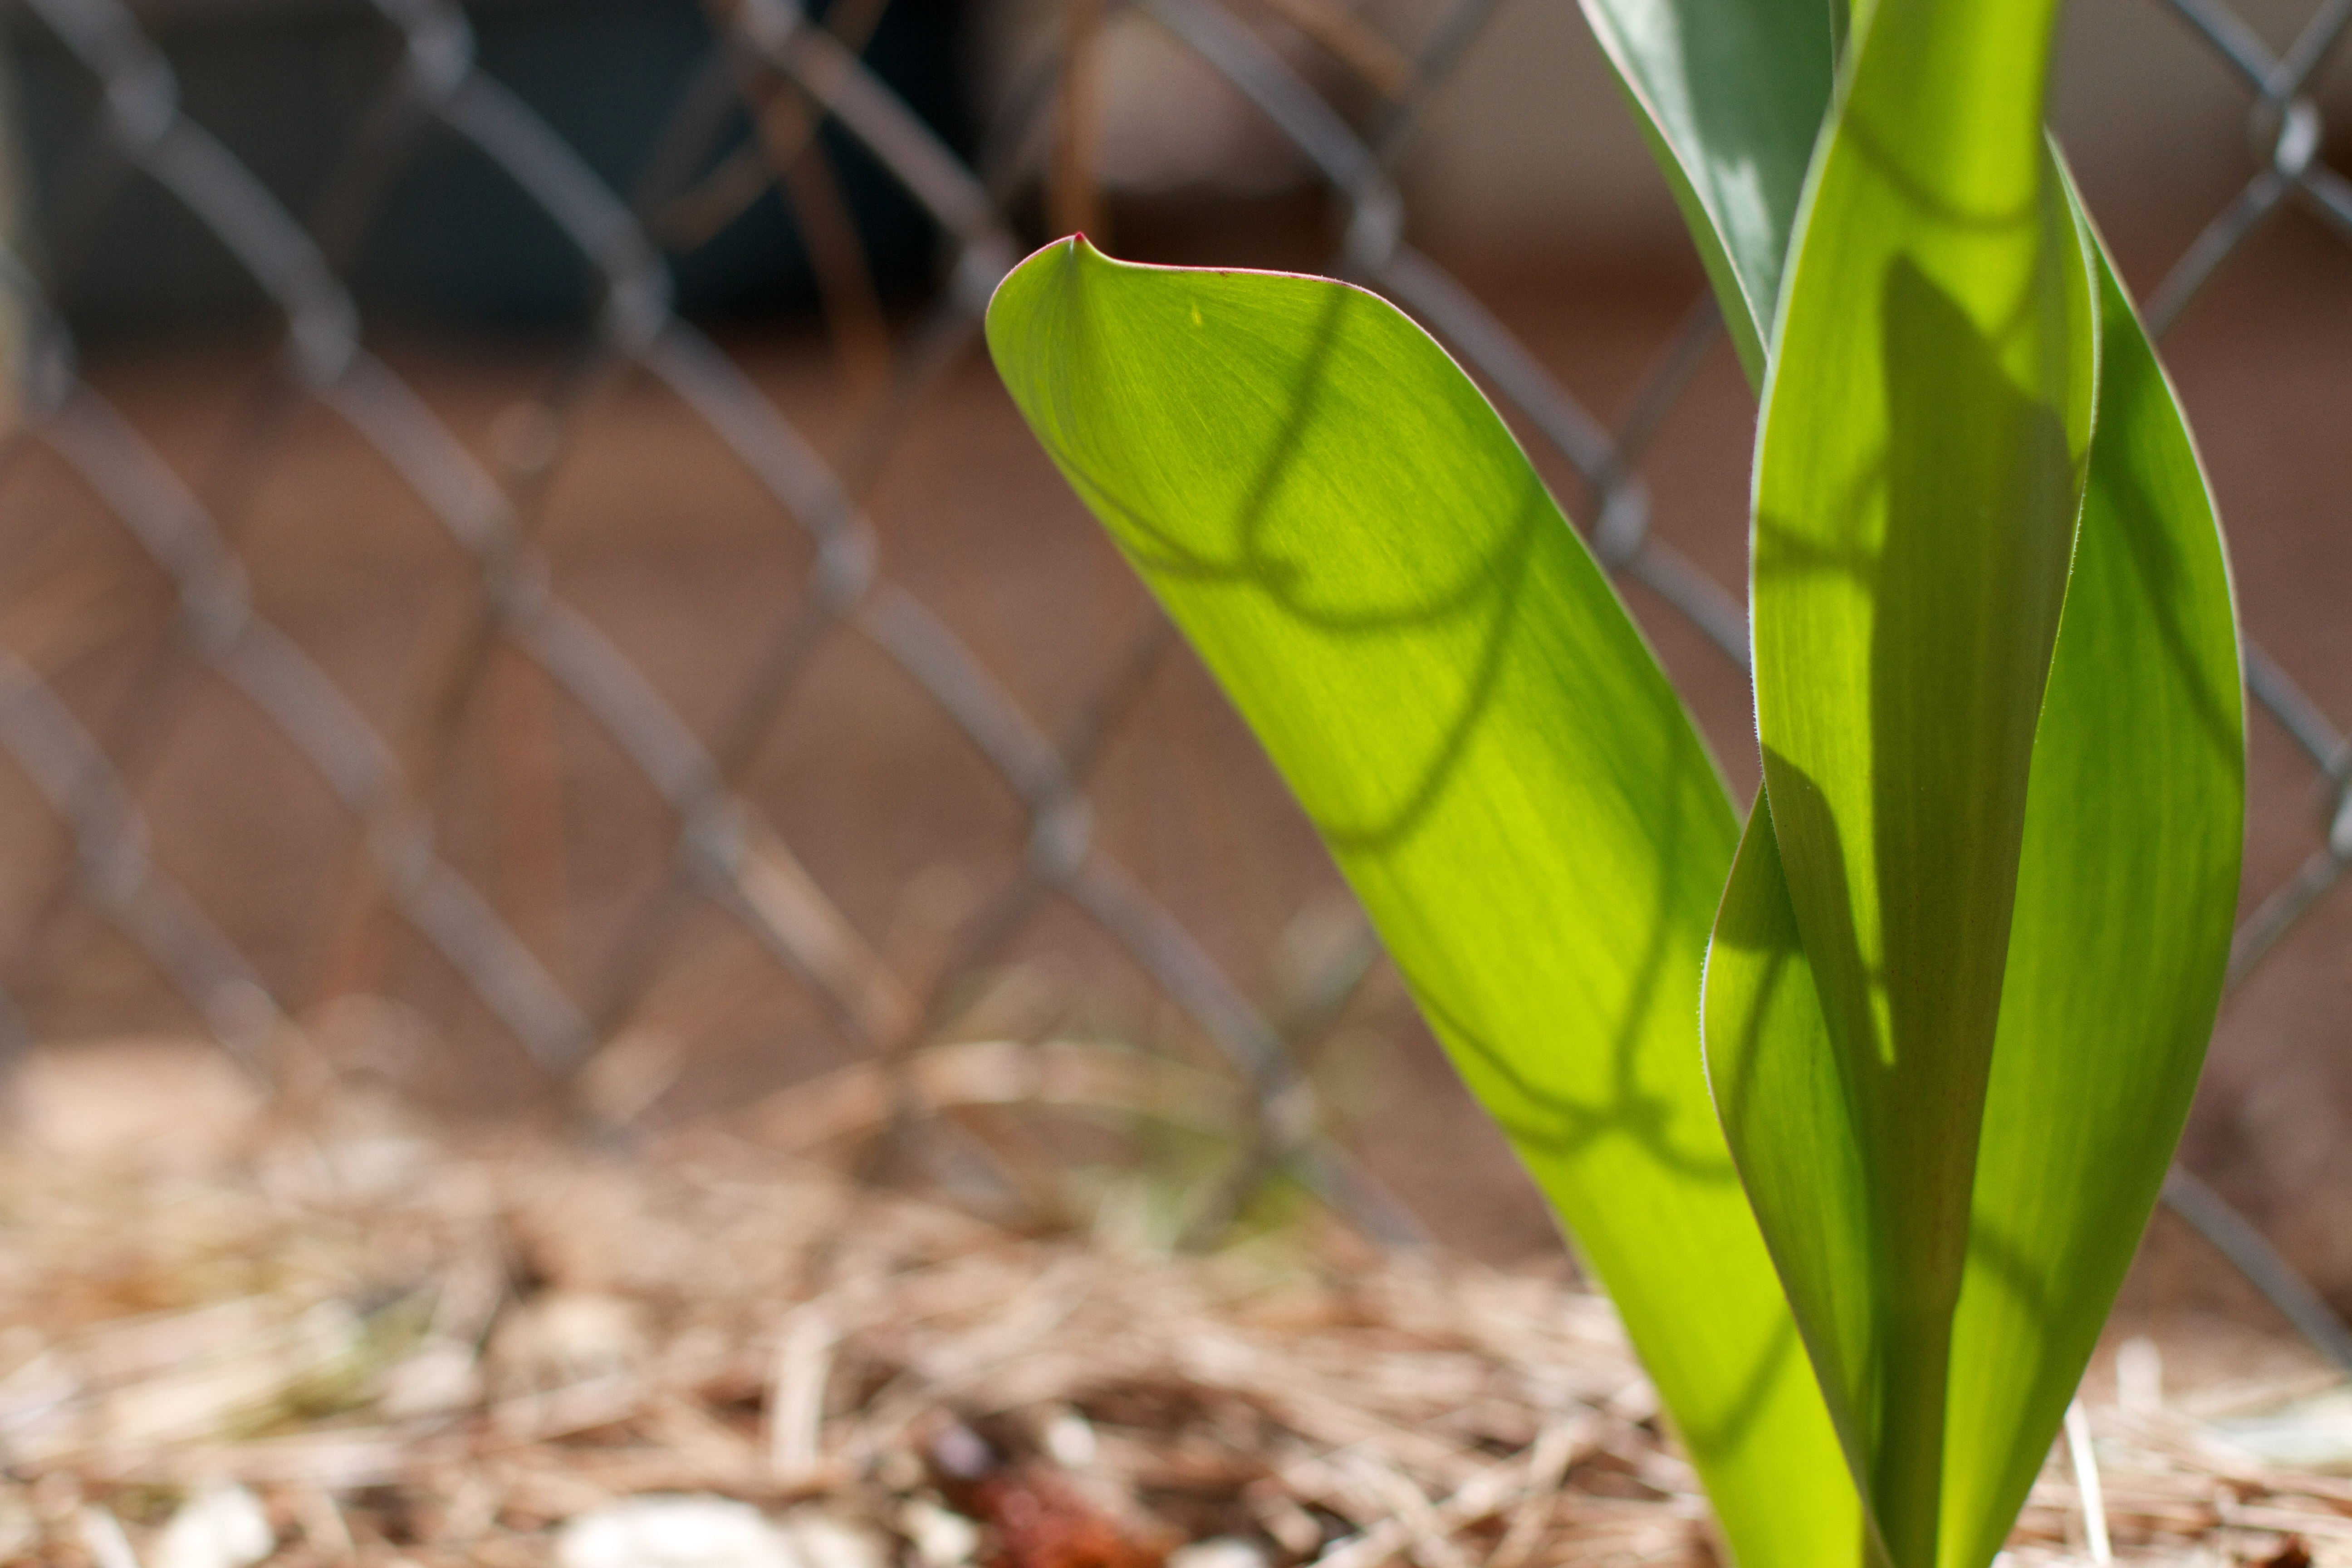
grass, plant, leaf, flower, green, produce, soil, botany, yellow, flora, macro photography, grass family, plant stem